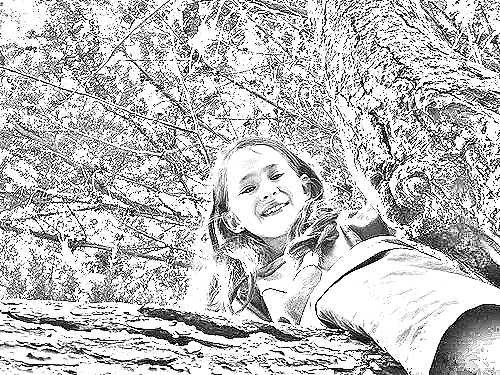
Portrait style: Sketch Portrait